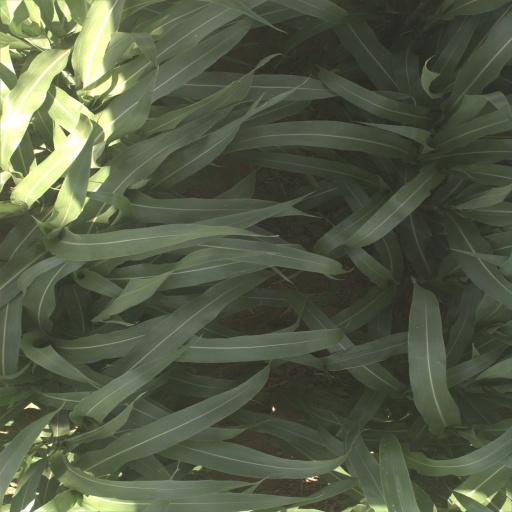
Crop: sorghum